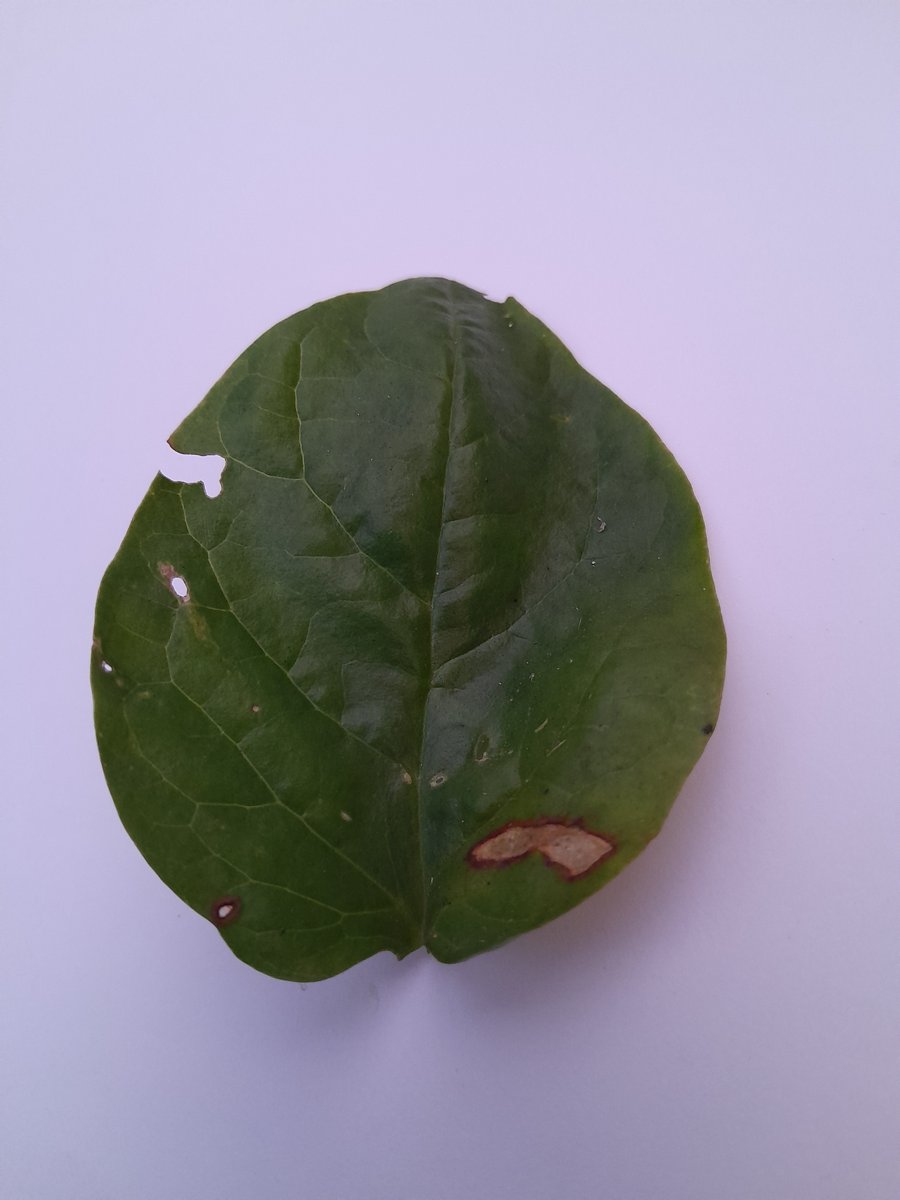
Label: Bacterial-Spot